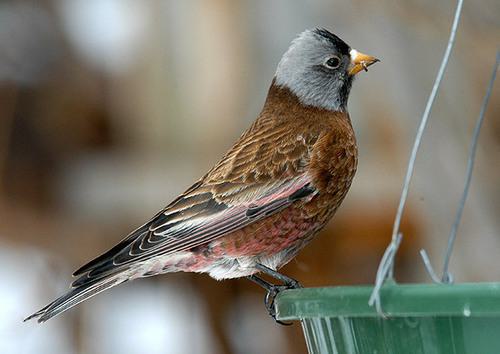
A photo of a gray crowned rosy finch